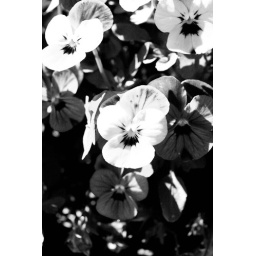
these flowers are in black and white